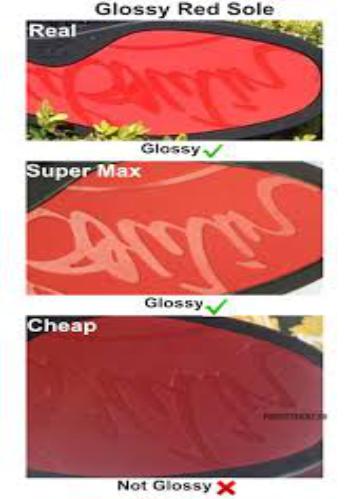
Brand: Christian Louboutin
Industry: Clothes